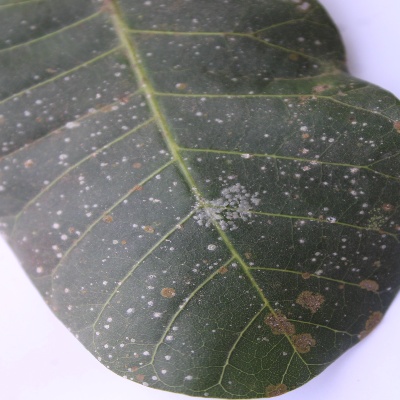
Crop: Cashew
Condition: red rust